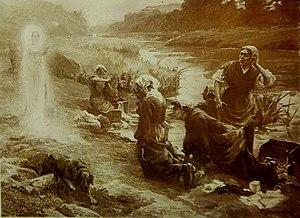
Étienne-Jean Delécluze
Les aboyeuses de Josselin étaient des femmes qui entraient en transe lors du pèlerinage de Notre-Dame du Roncier à Josselin. Les sons rauques, animaux, semblables à des aboiements, qu'elles produisaient pendant leur crise sont à l'origine de cette appellation.